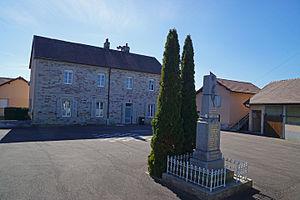
L'école de La Neuvelle-lès-Lure.
La Neuvelle-lès-Lure est une commune française située dans le département de la Haute-Saône, en région Bourgogne-Franche-Comté.